Peterborough Volunteer Fire Brigade

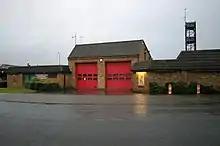
Peterborough Volunteer Fire Station, built 1984.

by a group of businessmen after they believed the efforts of the City of Peterborough Fire Brigade, as it then was, had been ineffective following a serious fire at the infirmary (now Peterborough Museum and Art Gallery).